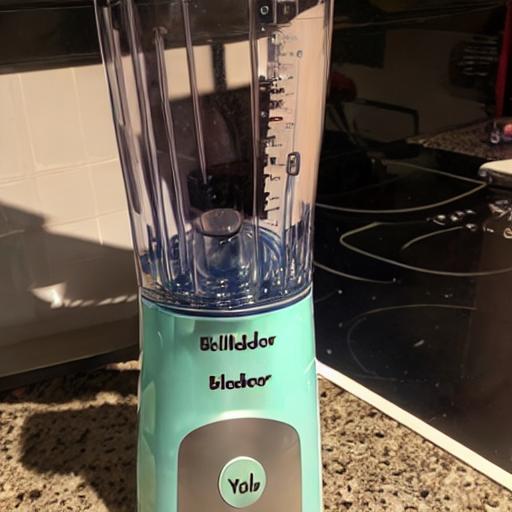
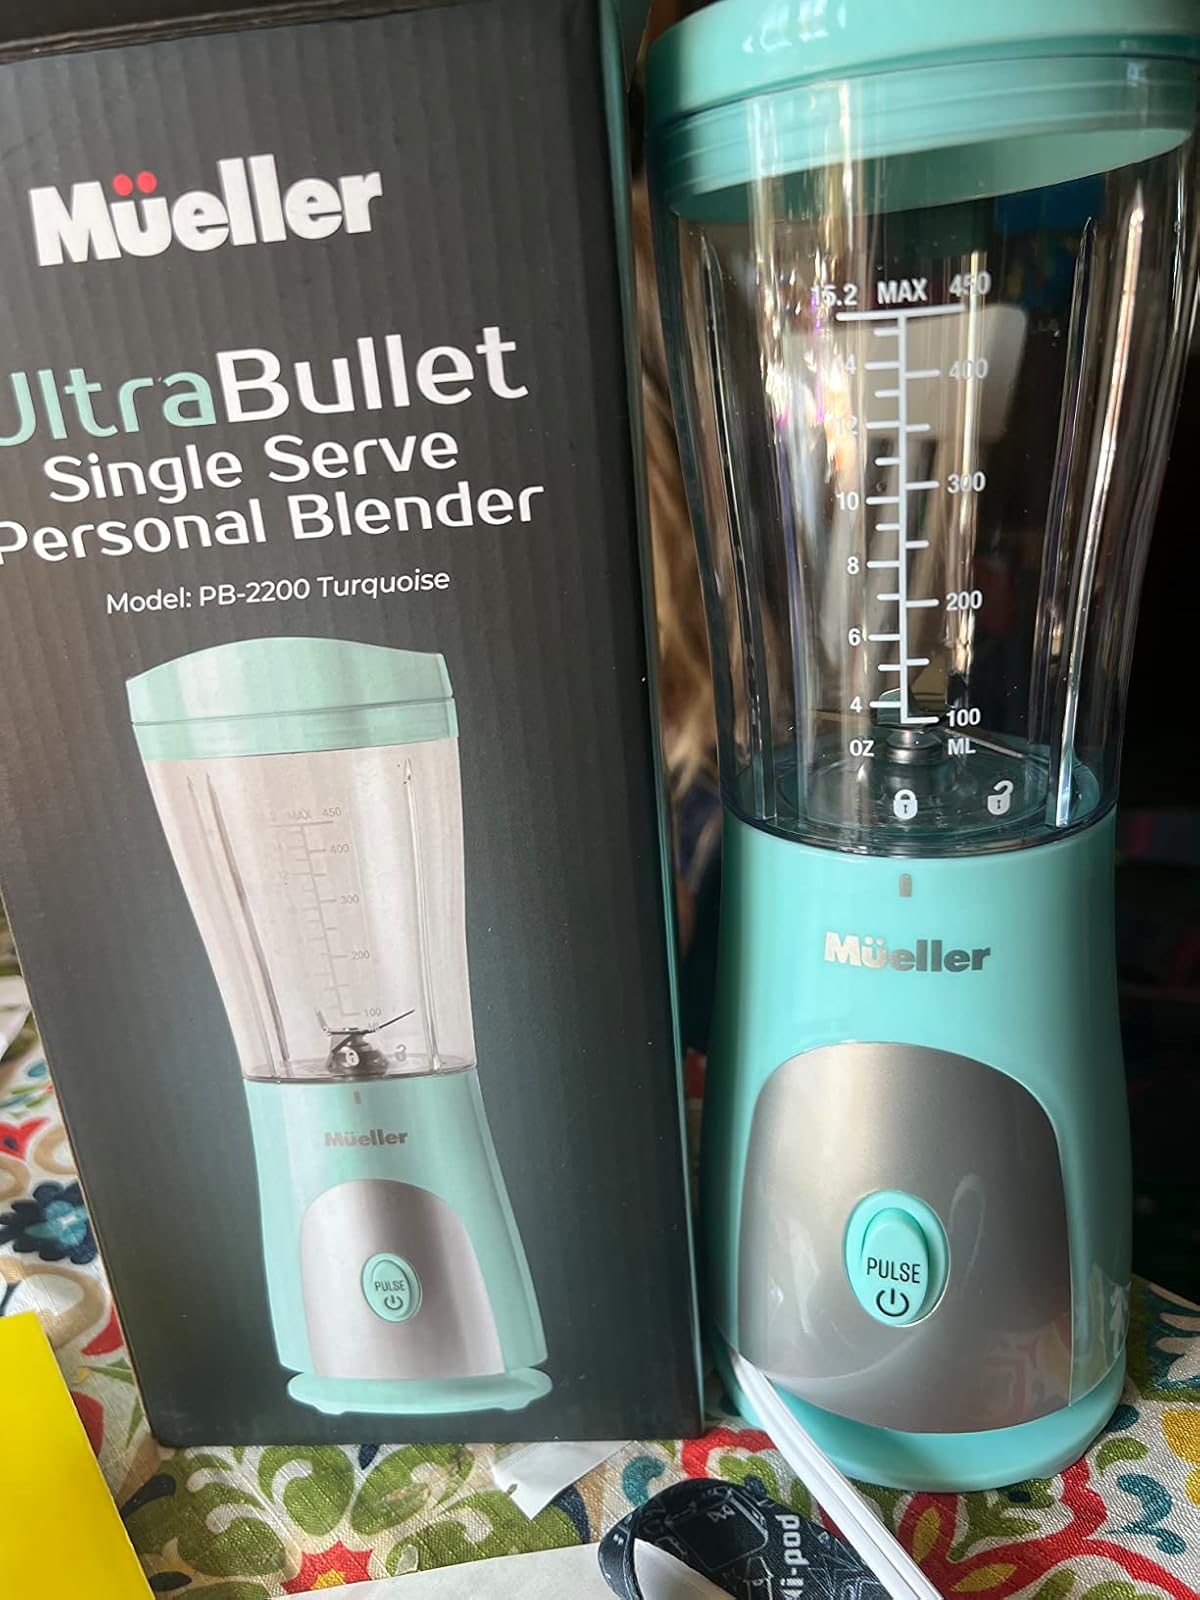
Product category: items_blender
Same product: no